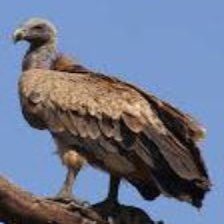
Species: INDIAN VULTURE
Scientific name: GYPS INDICUS
ImageNet parent category: vulture